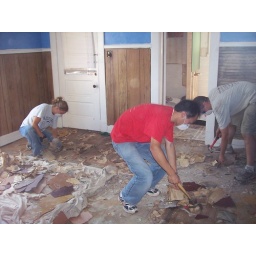
laura, charles and john taring up the kitchen floor in karcher house